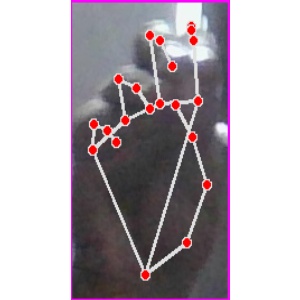
अक्षर: ङ